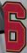
Number: 6